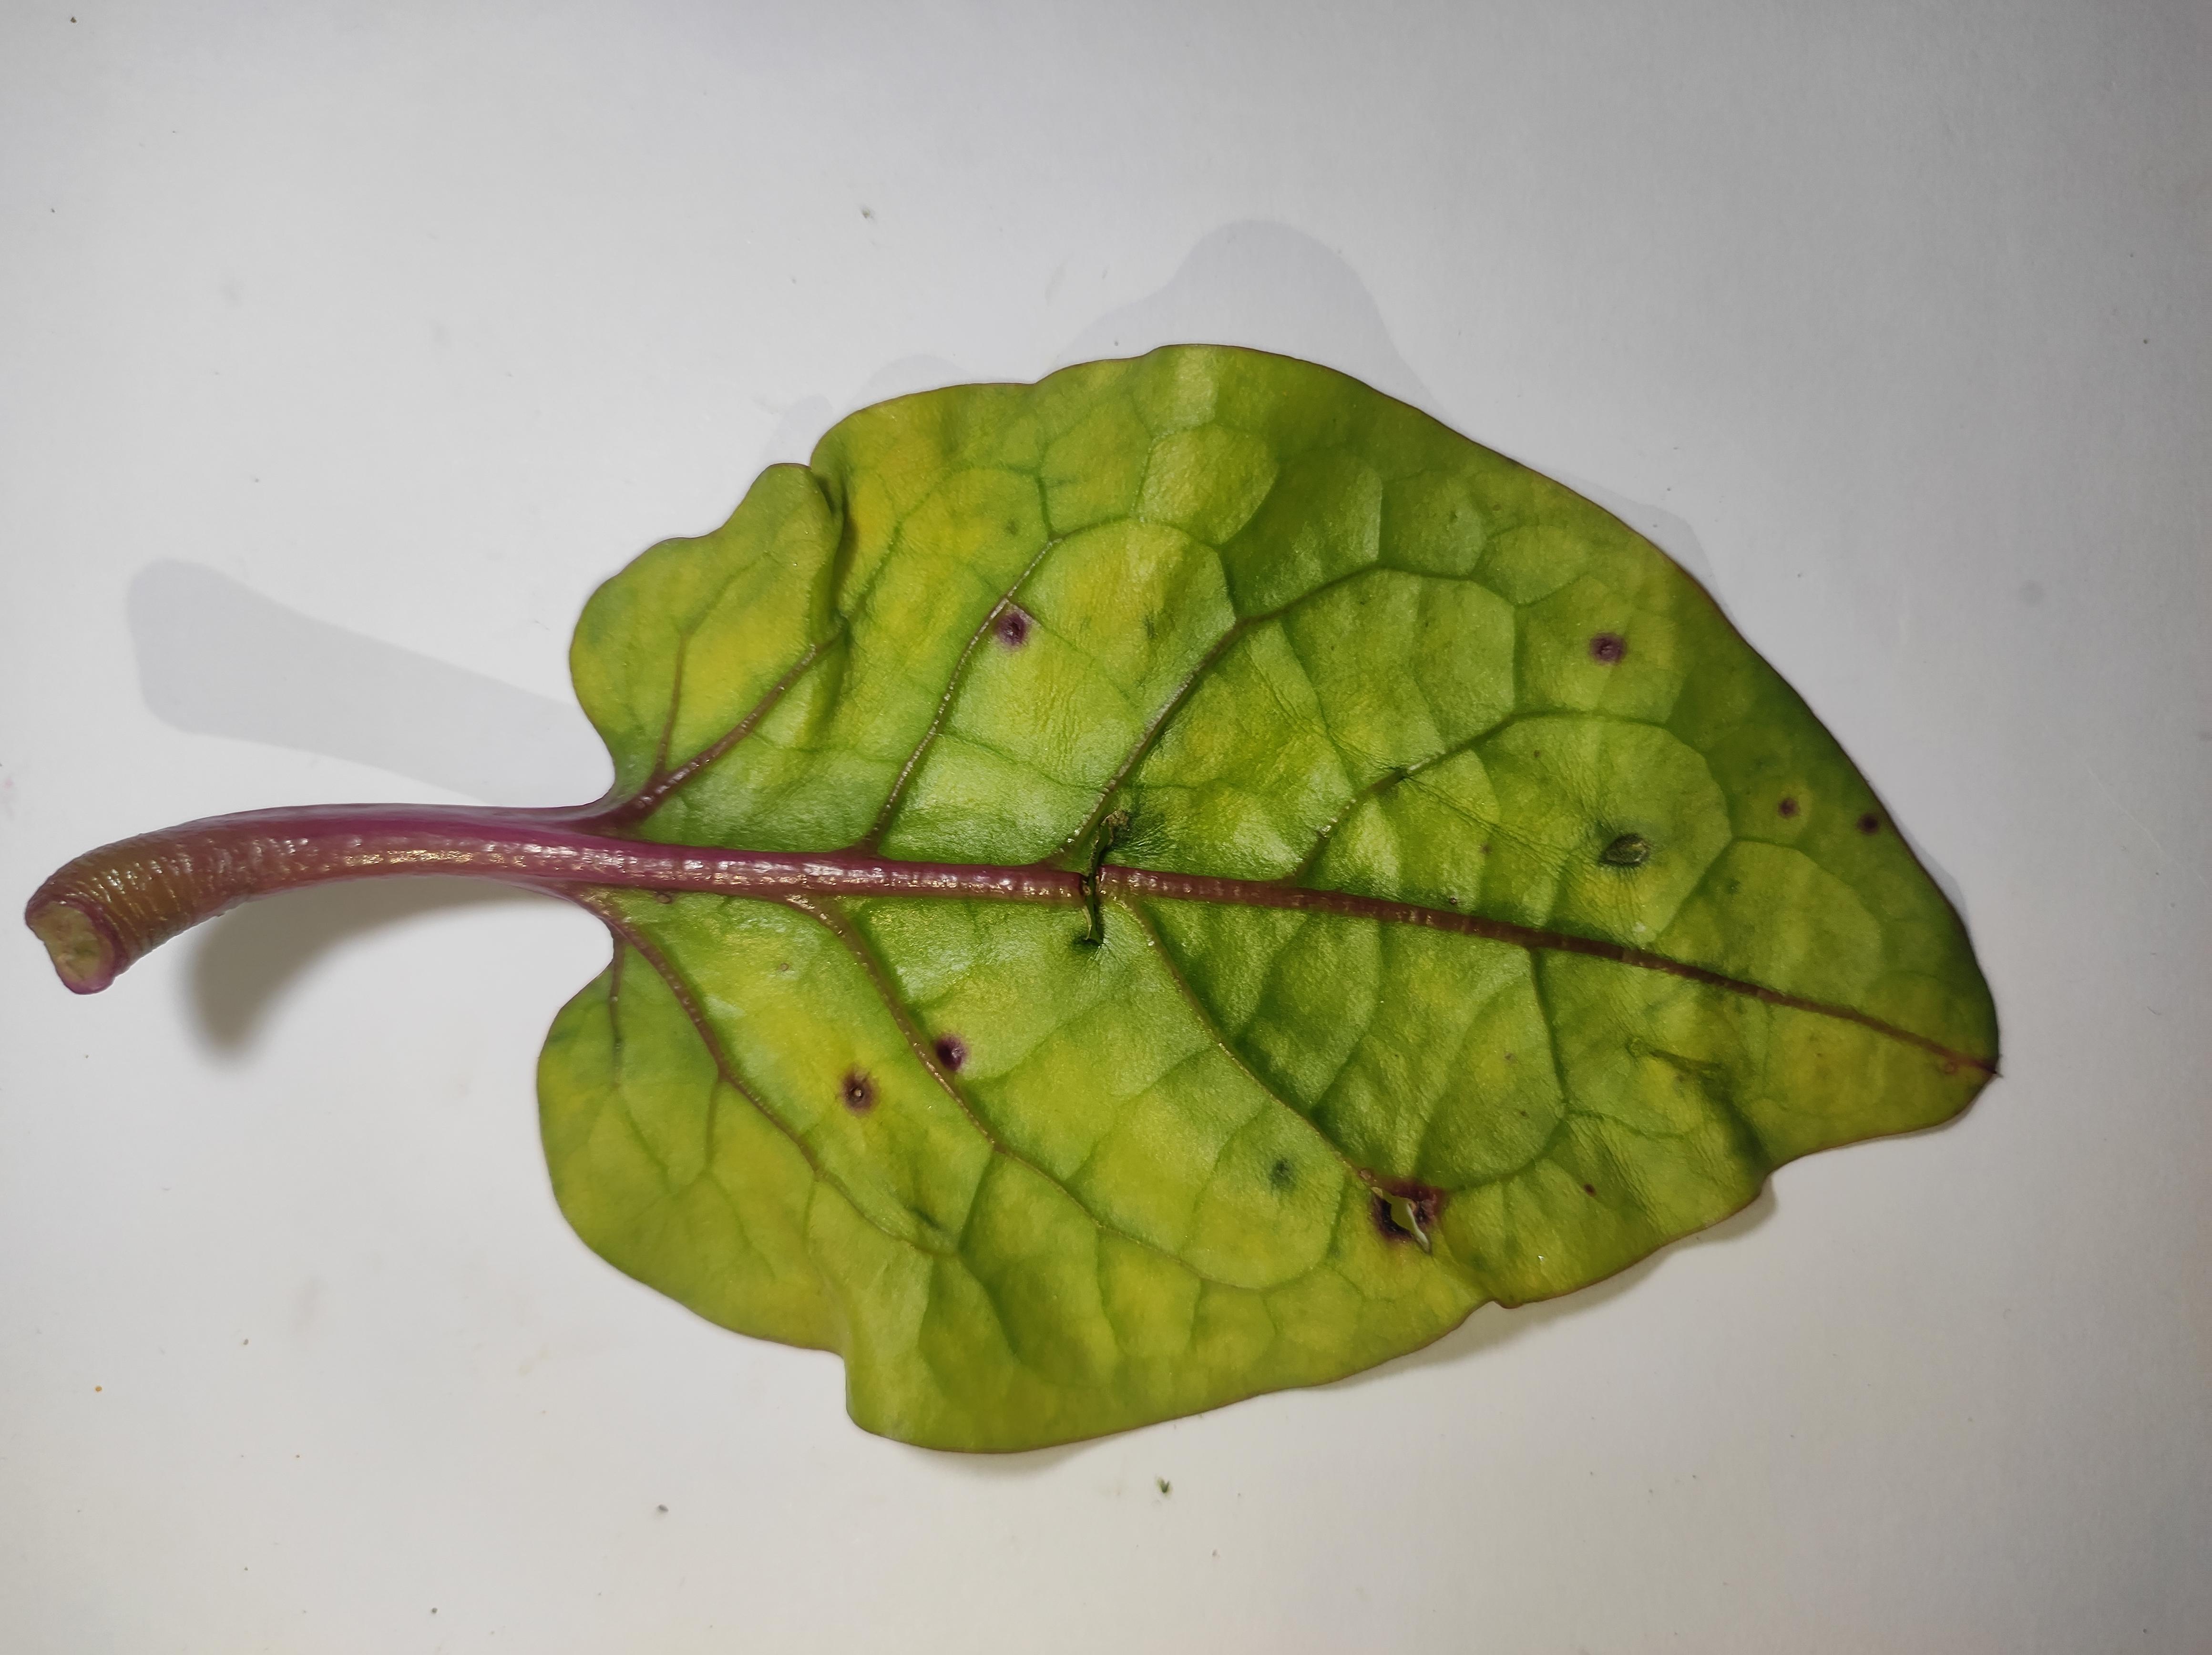
Label: anthracnose_leaf_spot